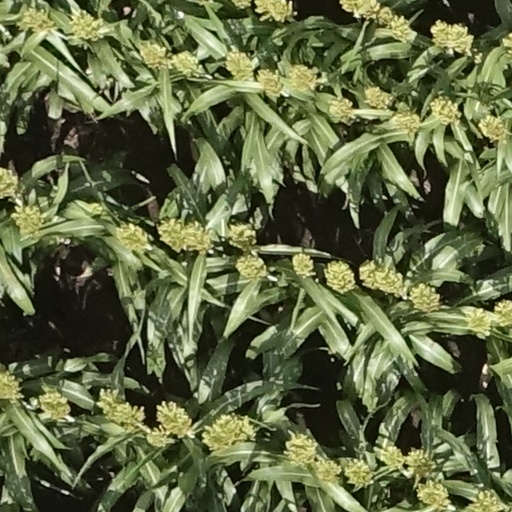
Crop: sorghum